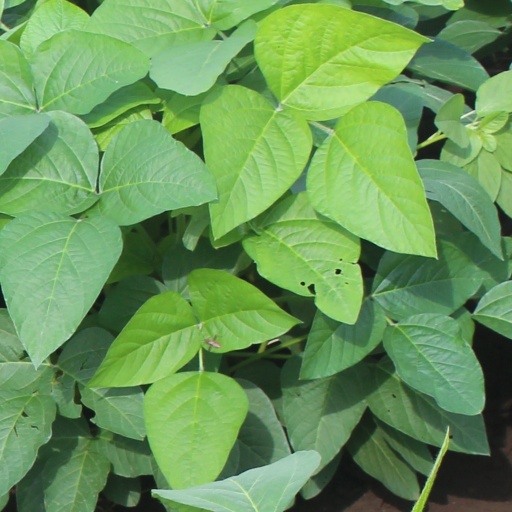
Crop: soybean